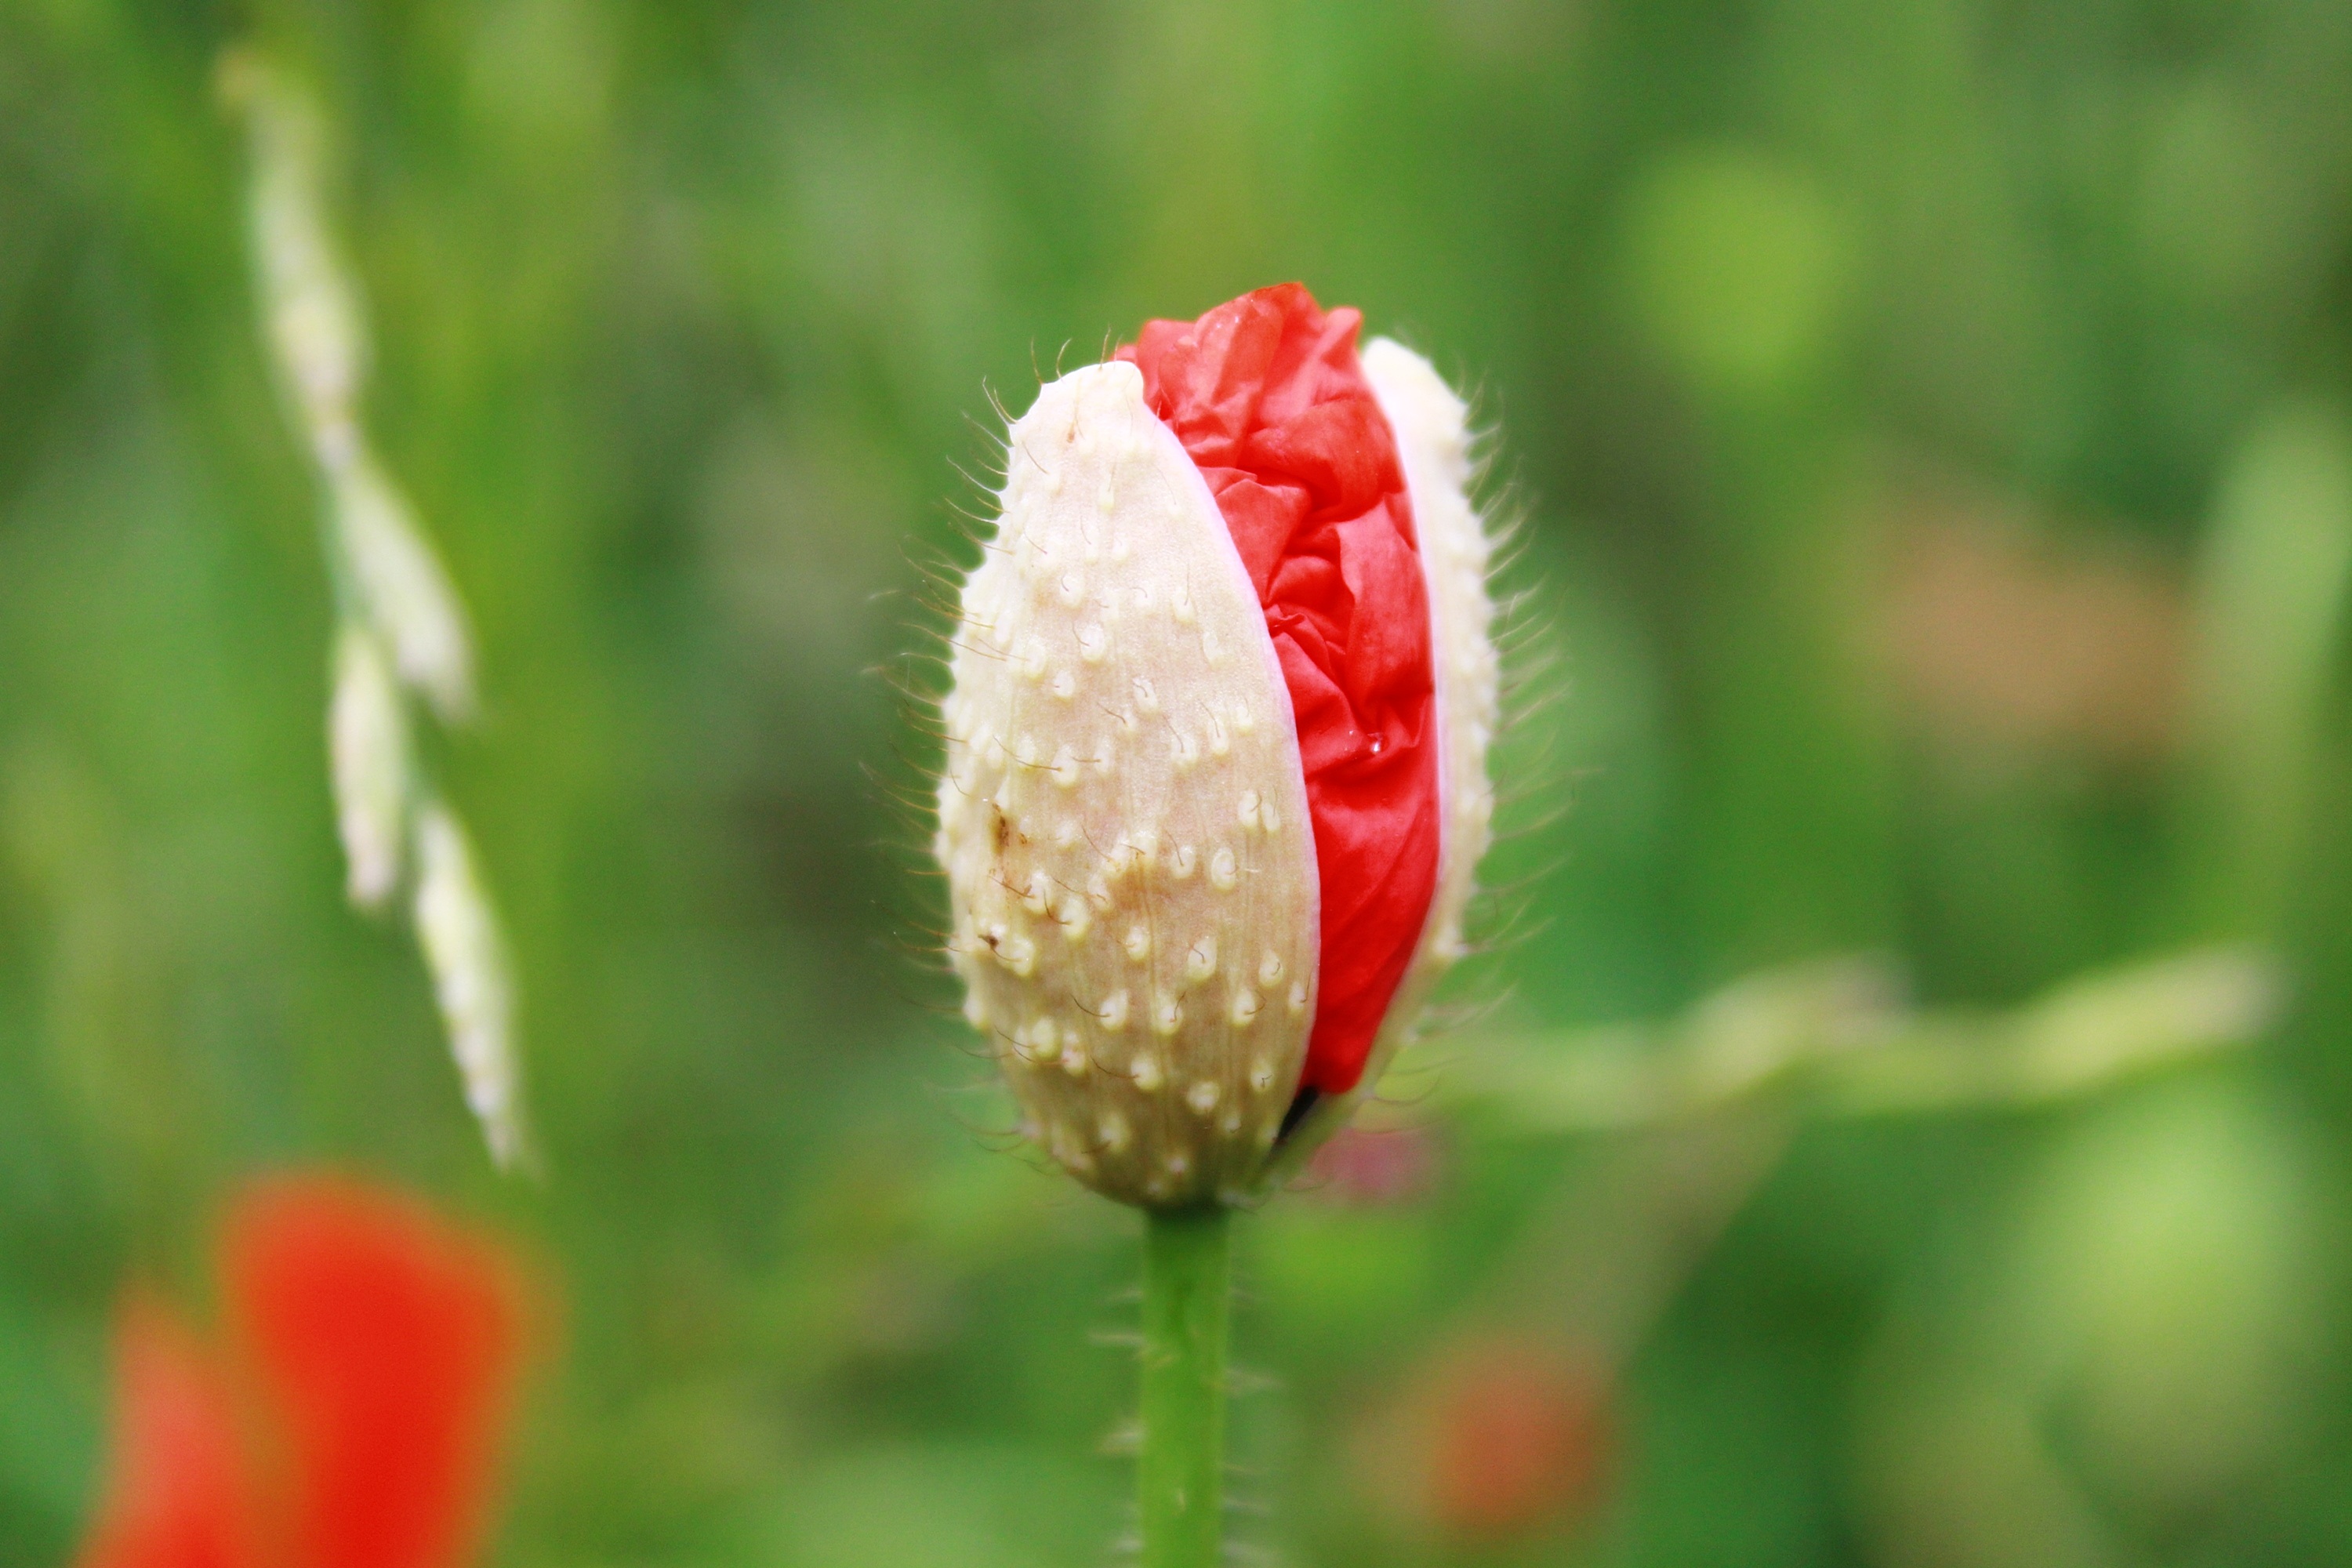
nature, blossom, plant, field, photography, meadow, leaf, flower, petal, bloom, summer, red, produce, color, botany, garden, close, flora, wildflower, close up, capsule, klatschmohn, poppy flower, red poppy, bright, poppy, bud, calyx, macro photography, flowering plant, mohngewaechs, field of poppies, poppy capsule, klatschmohn capsule, plant stem, land plant, poppy family